Bat Masterson (TV series)

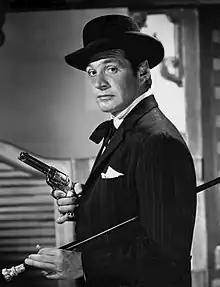
Gene Barry as Bat Masterson, 1958

Bat Masterson is an American Western television series which was a fictionalized account of real-life marshal, gambler, and journalist Bat Masterson. The title character was played by Gene Barry, and the half-hour black-and-white series ran on NBC from 1958 to 1961. The show was produced by Ziv Television Productions. "Bat" is a nickname for Masterson's first name Bartholemew, although the fictional Masterson says that his name is William Barkley Masterson.